John II of France

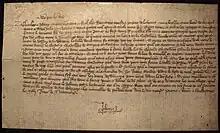
Letter of Jean le Bon during his captivity in Windsor, to his son Charles about Pierre de la Batut

In 1354, John's son-in-law and cousin, Charles II of Navarre, who, in addition to his Kingdom of Navarre in the Pyrenees mountains, bordering between France and Spain, also held extensive lands in Normandy, was implicated in the assassination of the Constable of France, Charles de la Cerda, who was the favorite of King John. Nevertheless, in order to have a strategic ally against the English in Gascony, John signed the Treaty of Mantes with Charles on 22 February 1354. The peace did not last between the two, and Charles eventually struck up an alliance with Henry of Grosmont, the first Duke of Lancaster.